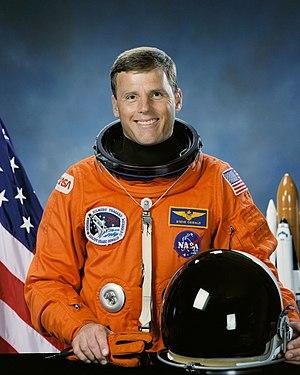
Le groupe d'astronautes 11 est le onzième groupe d'astronautes de la National Aeronautics and Space Administration sélectionné et annoncé le 23 mai 1985.
Stephen Scott Oswald dit Steve Oswald est un astronaute américain né le 30 juin 1951.